2016 CELAC summit

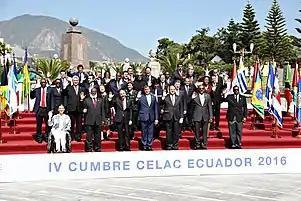

The IV CELAC summit or 2016 CELAC summit was the fourth ordinary heads of state summit of the Community of Latin American and Caribbean States. It was held on 26 and 27 January 2016 in Quito, Ecuador.